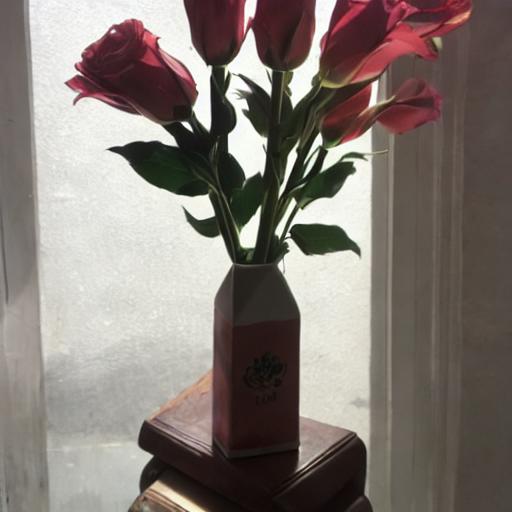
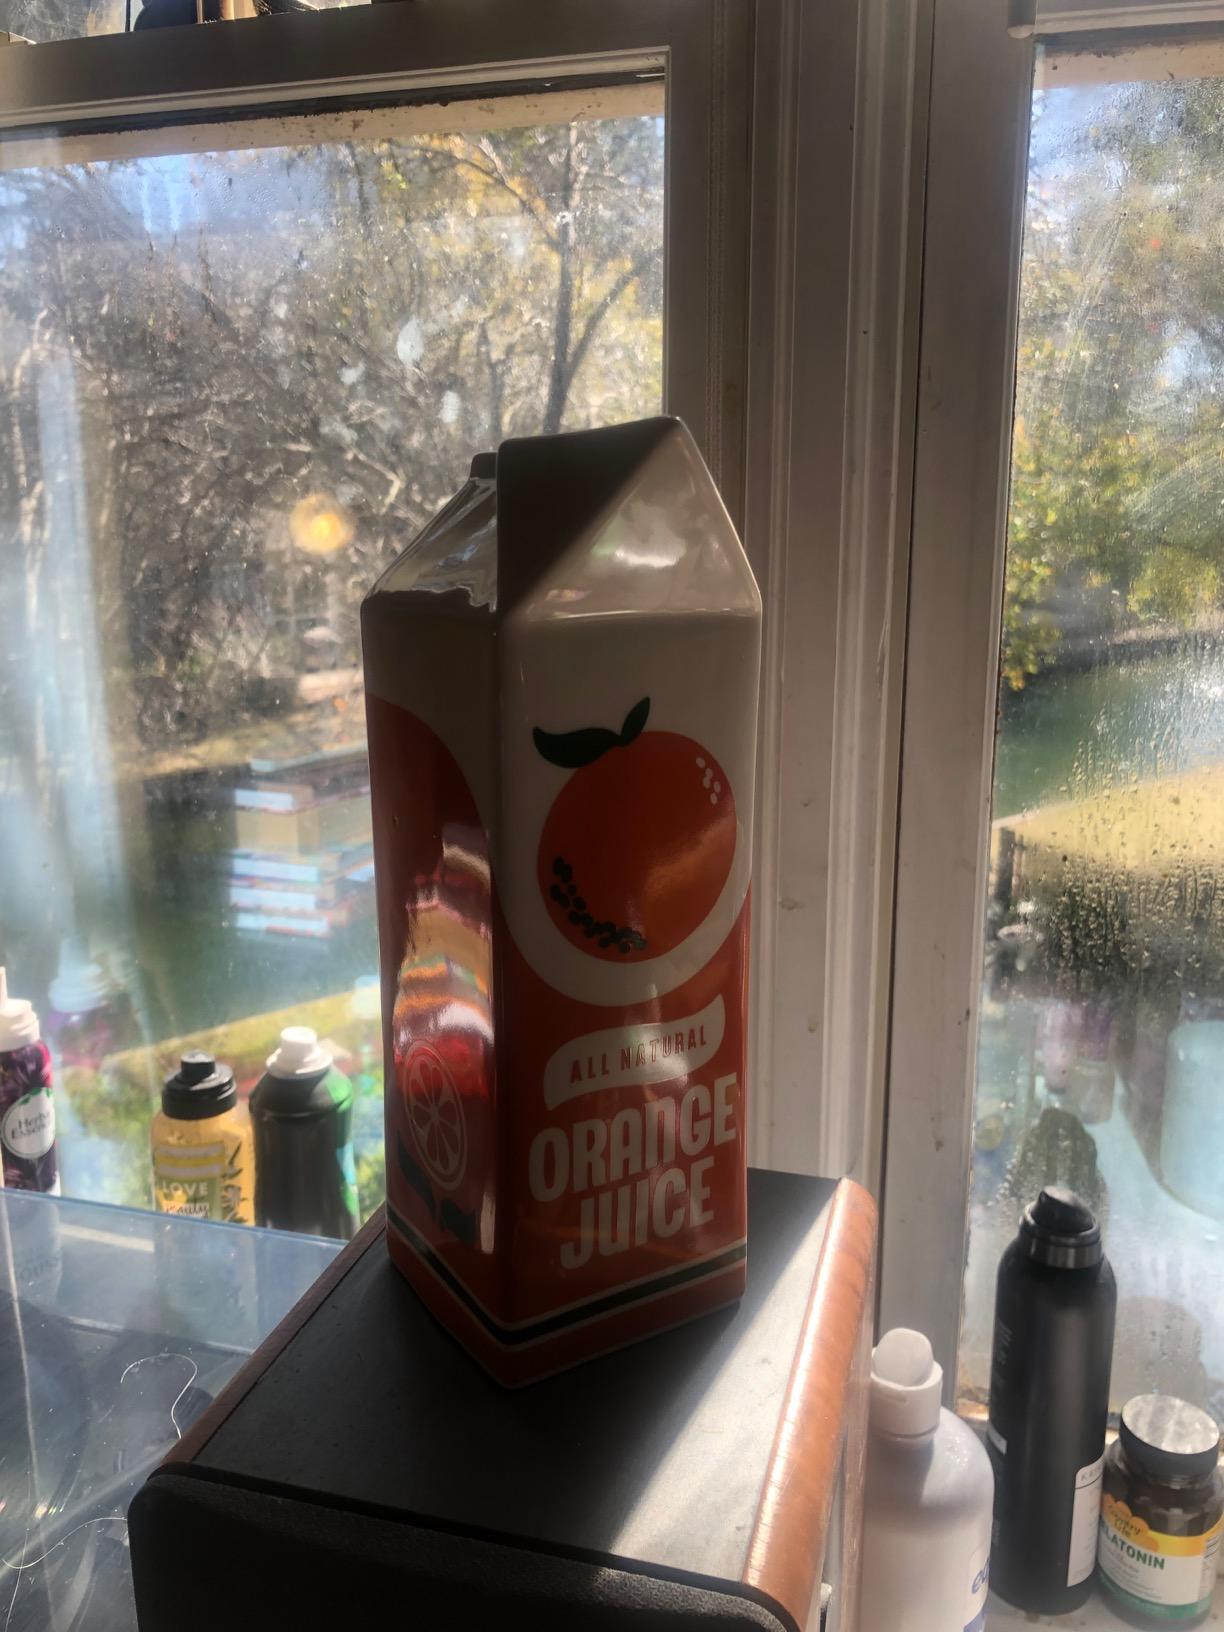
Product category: vase
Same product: no